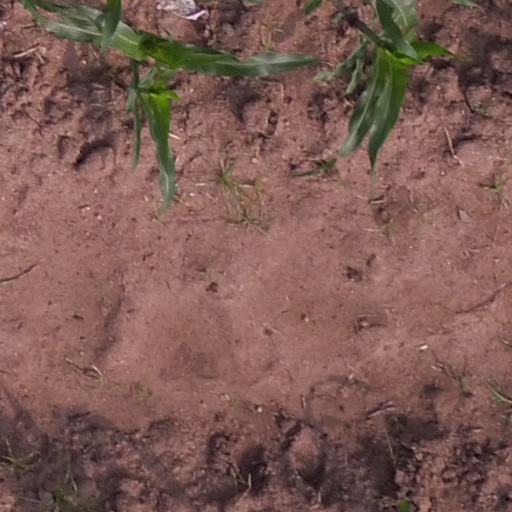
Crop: maize; corn